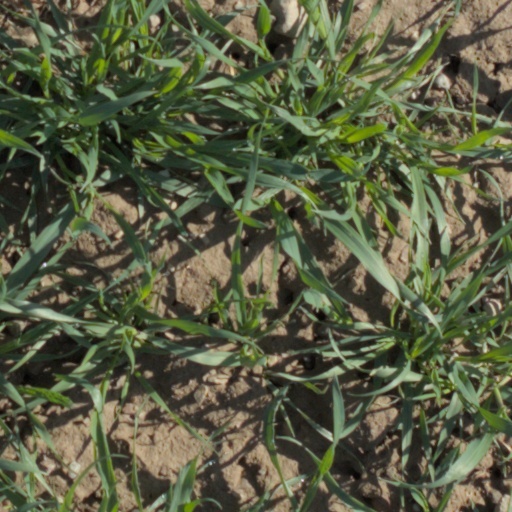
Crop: wheat